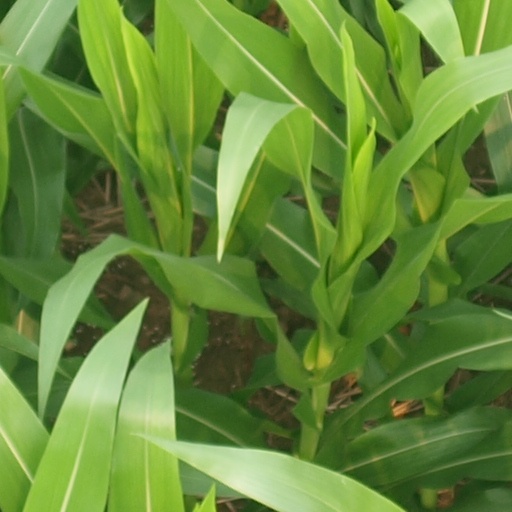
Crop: maize; corn